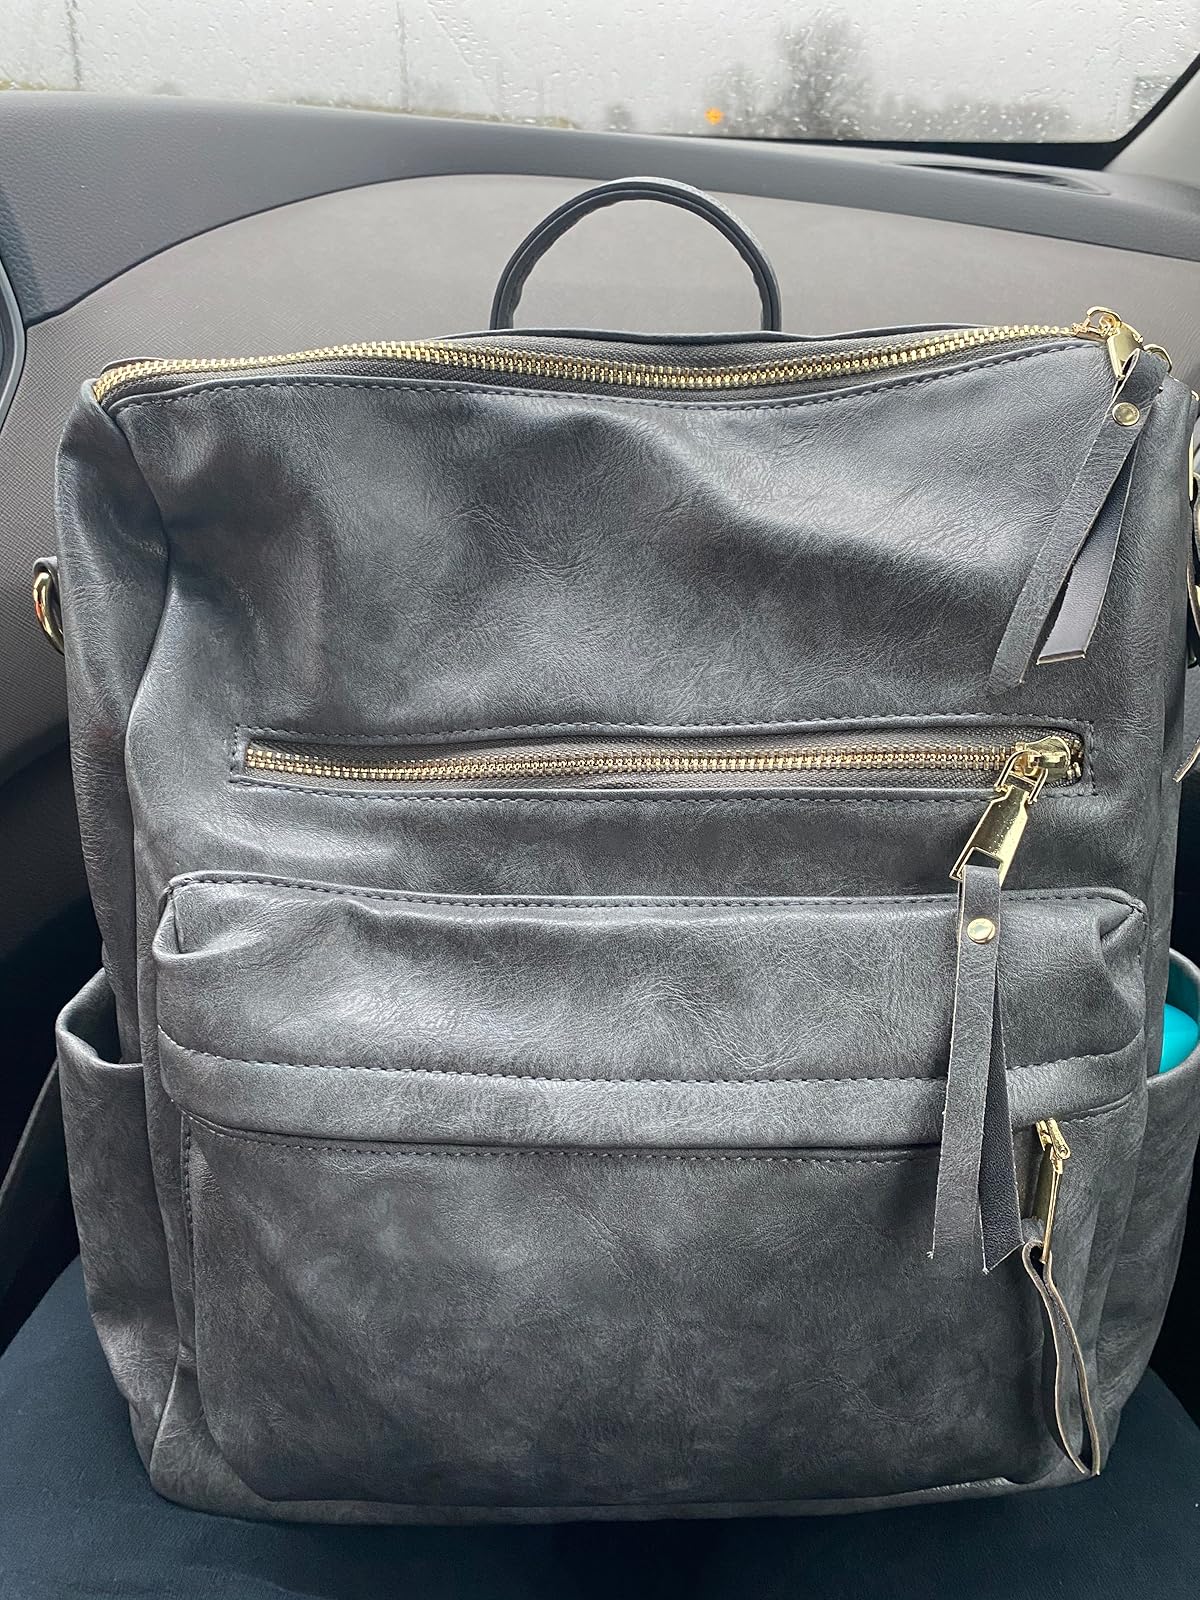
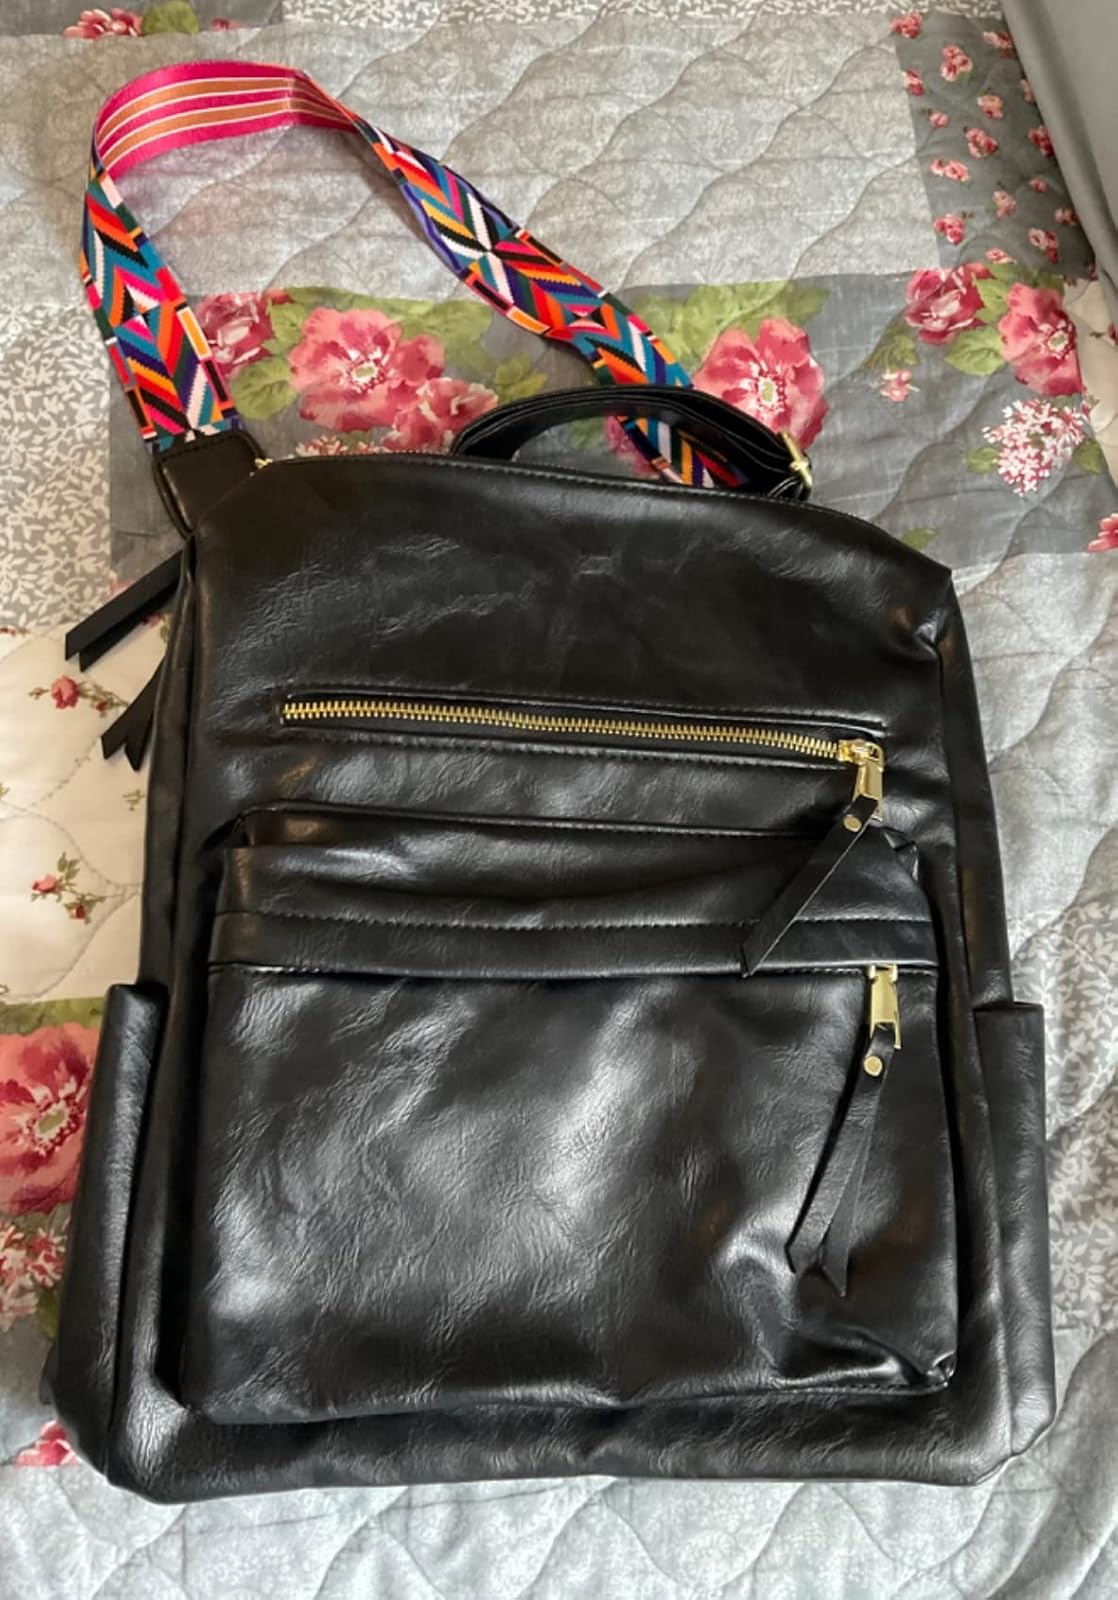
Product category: accessories_handbag
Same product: no